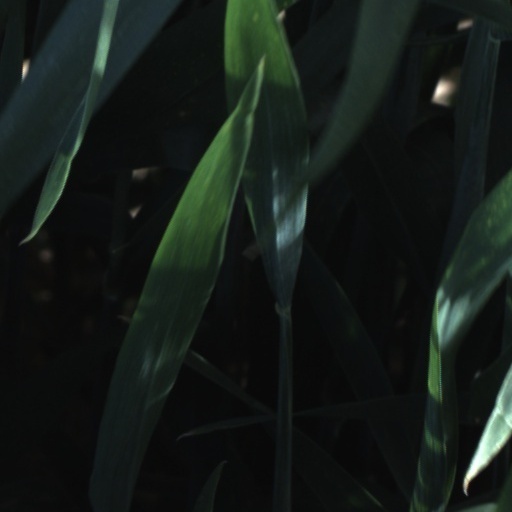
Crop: wheat